Negau helmets

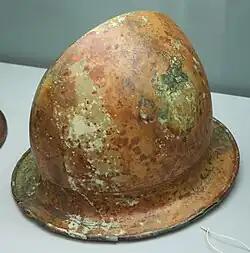
A Negau helmet excavated at Hallstatt Archaeological Site in Vače, near Vače, Slovenia. Kept by Museum of Prehistory and Early History (Berlin).

The Negau helmets are 26 bronze helmets (23 of which are preserved) dating to –350 BC, found in 1812 in a cache in Ženjak, near Negau, Duchy of Styria (now Negova, Slovenia). The helmets are of typical Etruscan 'vetulonic' shape, sometimes described as of the Negau type. It is not clear when they were buried, but they seem to have been left at the Ženjak site for ceremonial reasons. The village of Ženjak was of great interest to German archaeologists during the Nazi period and was briefly renamed Harigast during World War II. The site has never been excavated properly.